Italy in the Junior Eurovision Song Contest 2014

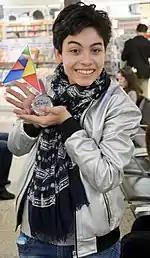
Vincenzo Cantiello (JESC 2014 winner) before interview for kidsmusic.info

Italy selected their first Junior Eurovision Song Contest 2014 entry through an internal selection. On 4 September 2014 it was revealed that Vincenzo Cantiello would represent Italy with the song "Tu primo grande amore".